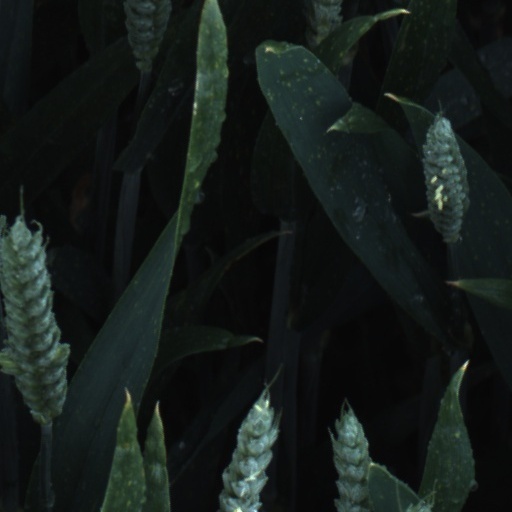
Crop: wheat